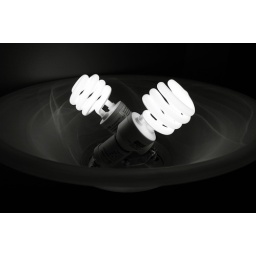
Two twisted tubes of glass rest in a marbled bowl of light.